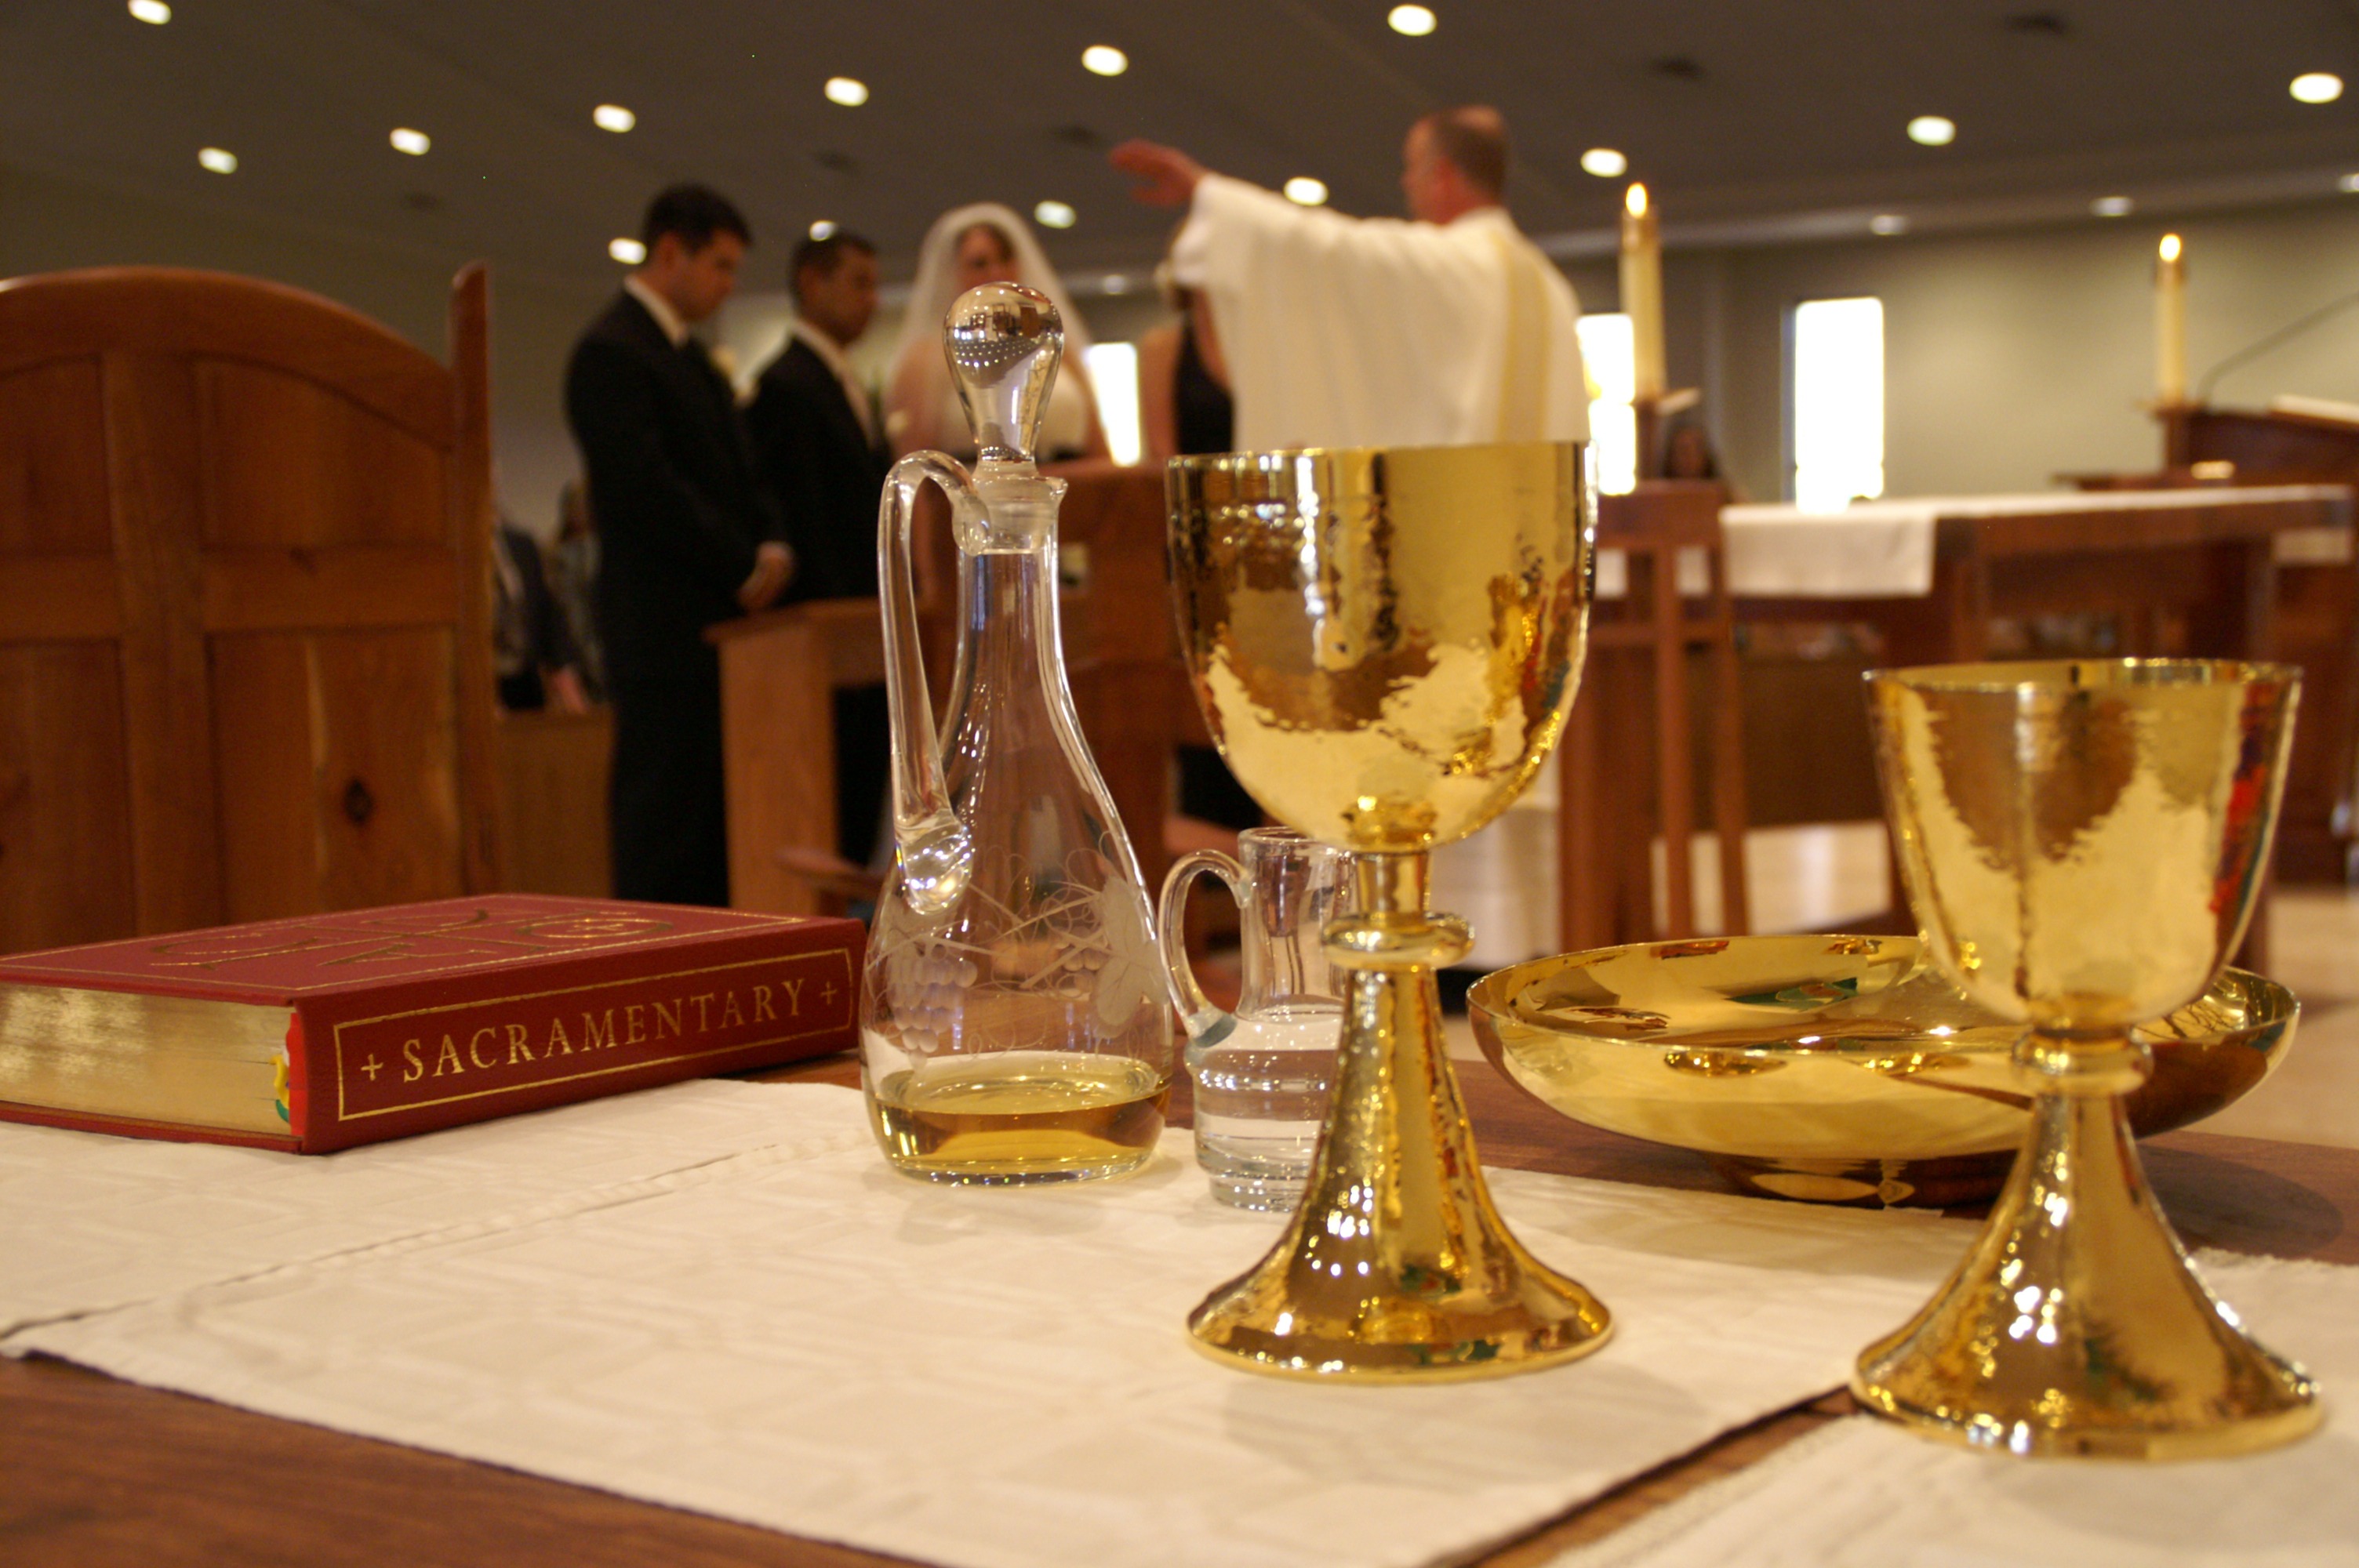
table, wine, restaurant, meal, couple, drink, church, christian, wedding, marriage, catholic, ceremony, elements, gold, cups, utensils, dinner, christianity, champagne, sacrament, communion, eucharist